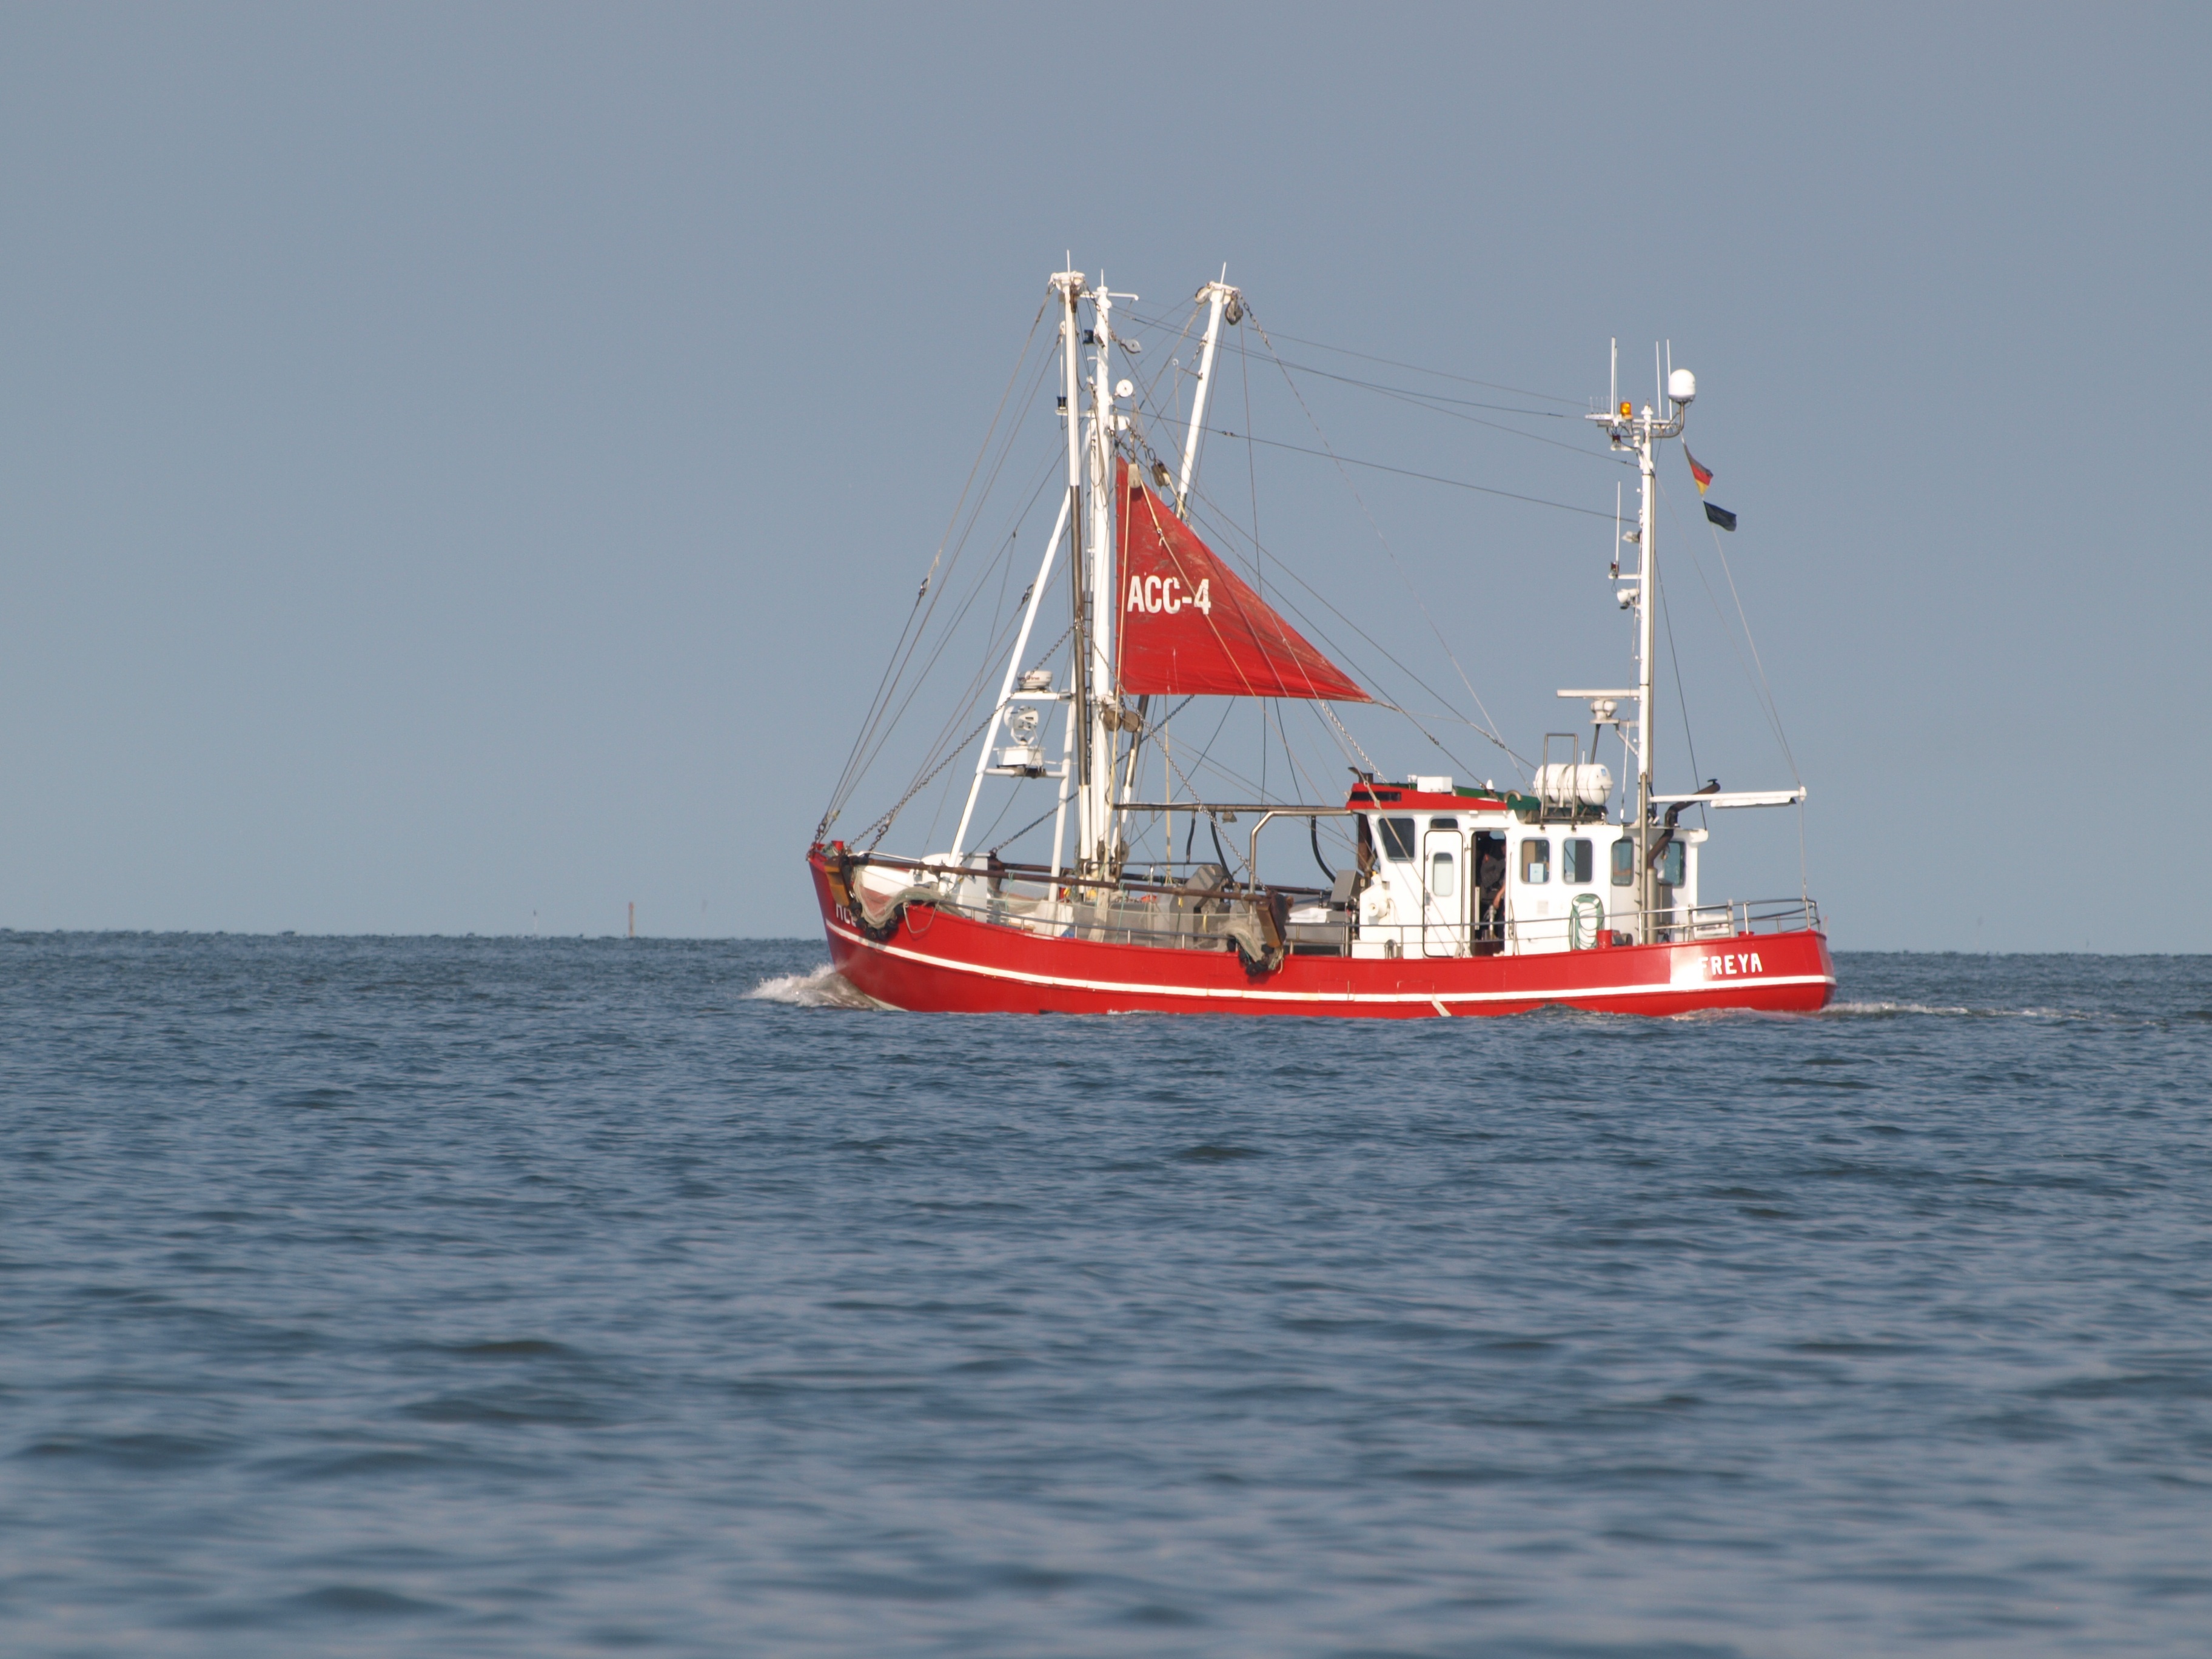
sea, boat, ship, vehicle, mast, sailing, sailboat, shrimp, sail, watercraft, schooner, north sea, sailing ship, east frisia, cutter, fishing vessel, tall ship, fishing trawler